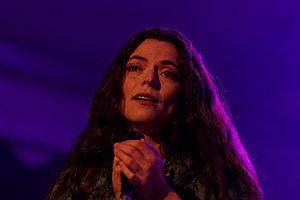
Marthe Vassallo, née en 1974 dans les Côtes-du-Nord, est une chanteuse traditionnelle bretonne et une figure connue de la chanson à danser et de la culture bretonne.